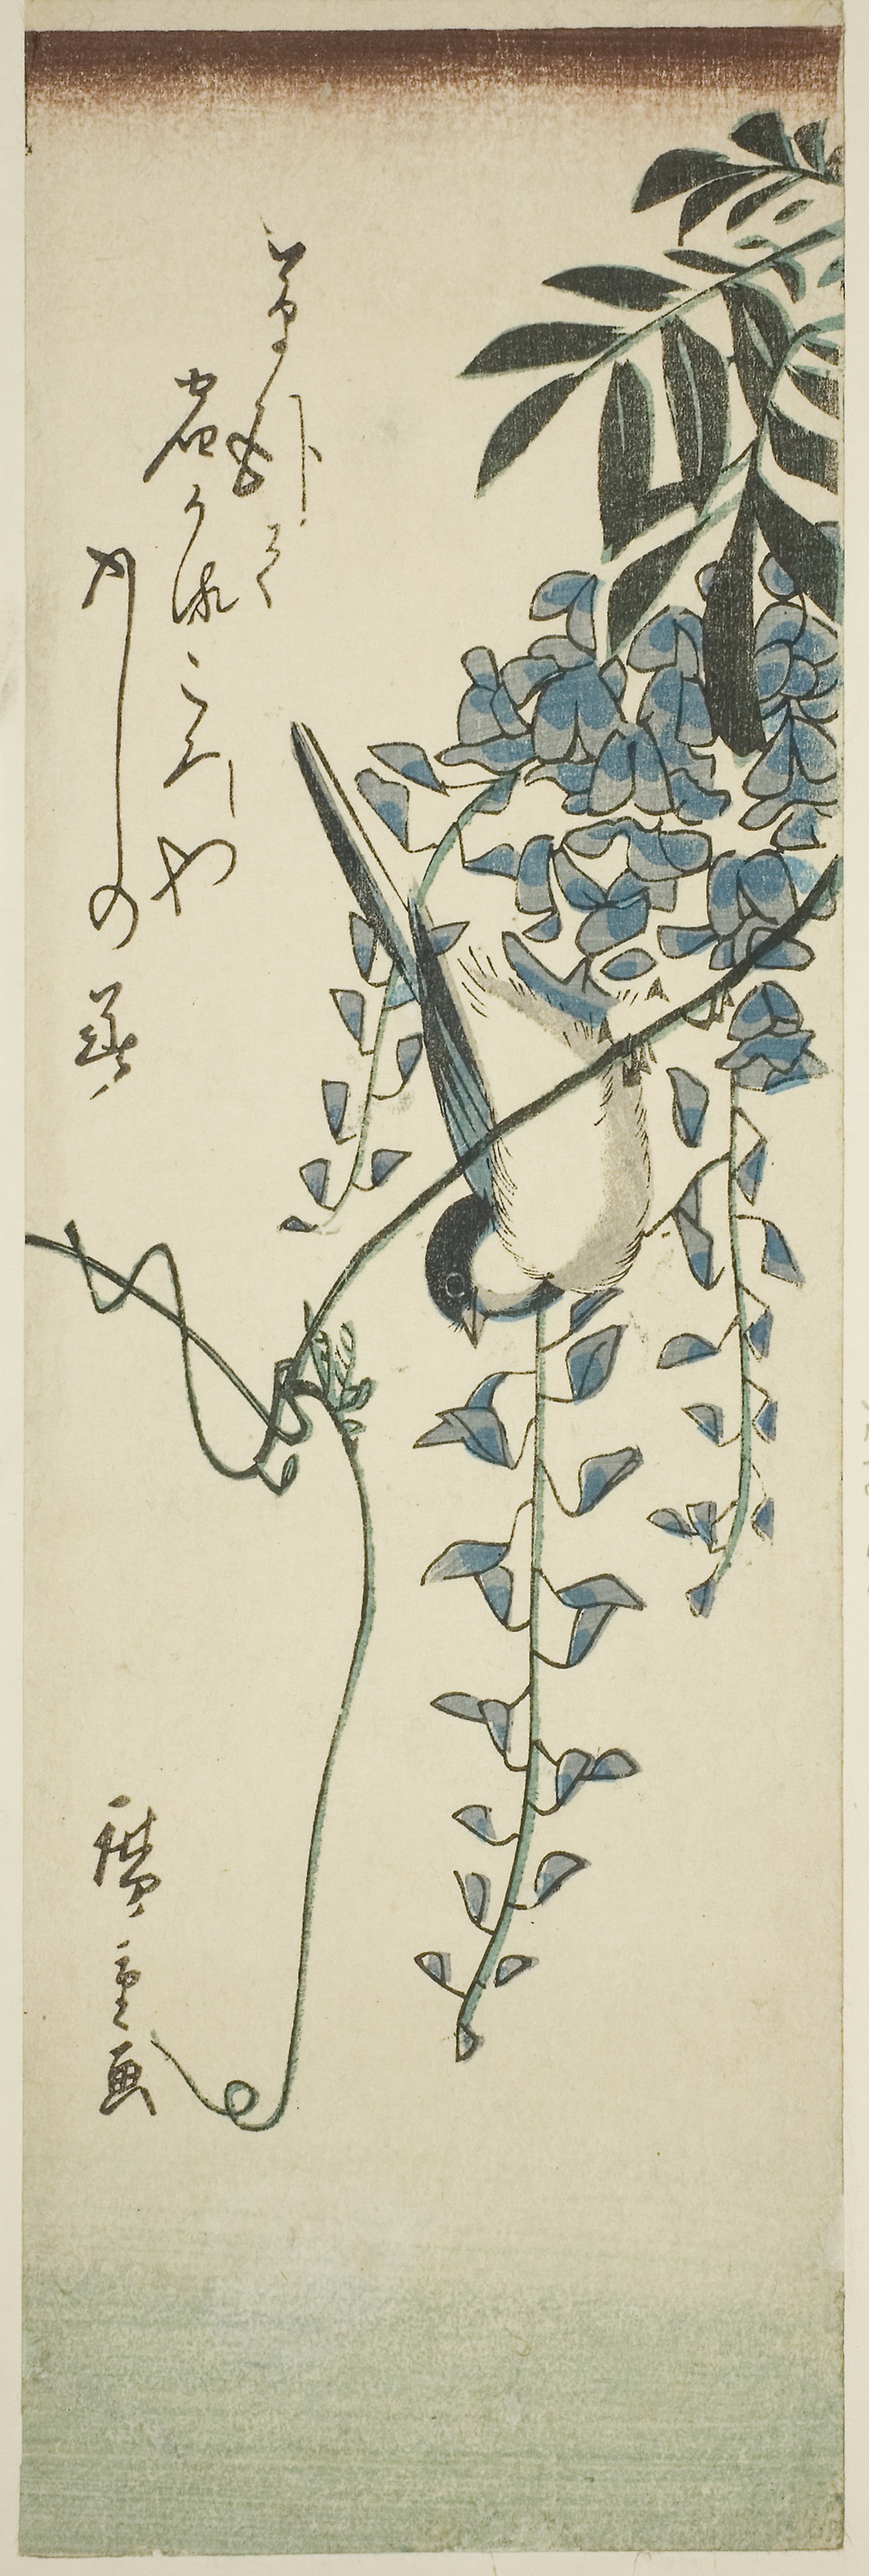
botany, plant, tree, Pedicel, flower, plant stem